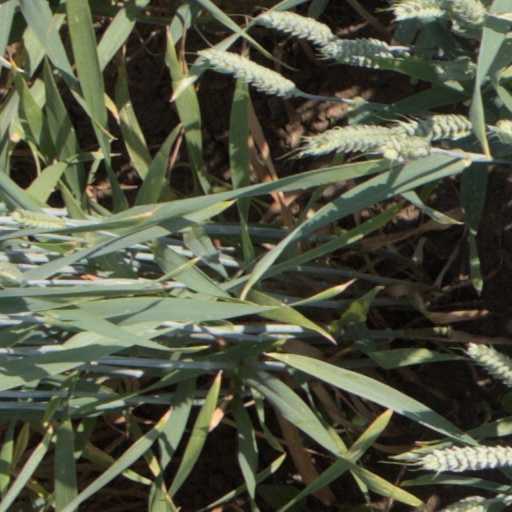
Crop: wheat